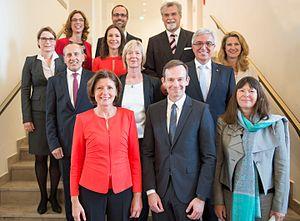
Le cabinet Dreyer II est le gouvernement du Land de Rhénanie-Palatinat depuis le 18 mai 2016, durant la dix-septième législature du Landtag.